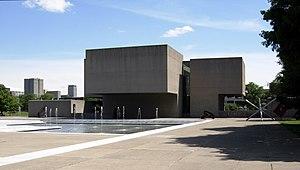
Ieoh Ming Pei, communément appelé I. M. Pei, est un architecte américain d'origine chinoise né le 26 avril 1917 à Canton et mort le 16 mai 2019 à New York.
L'Everson Museum of Art est un musée d'art situé à Syracuse, aux États-Unis.